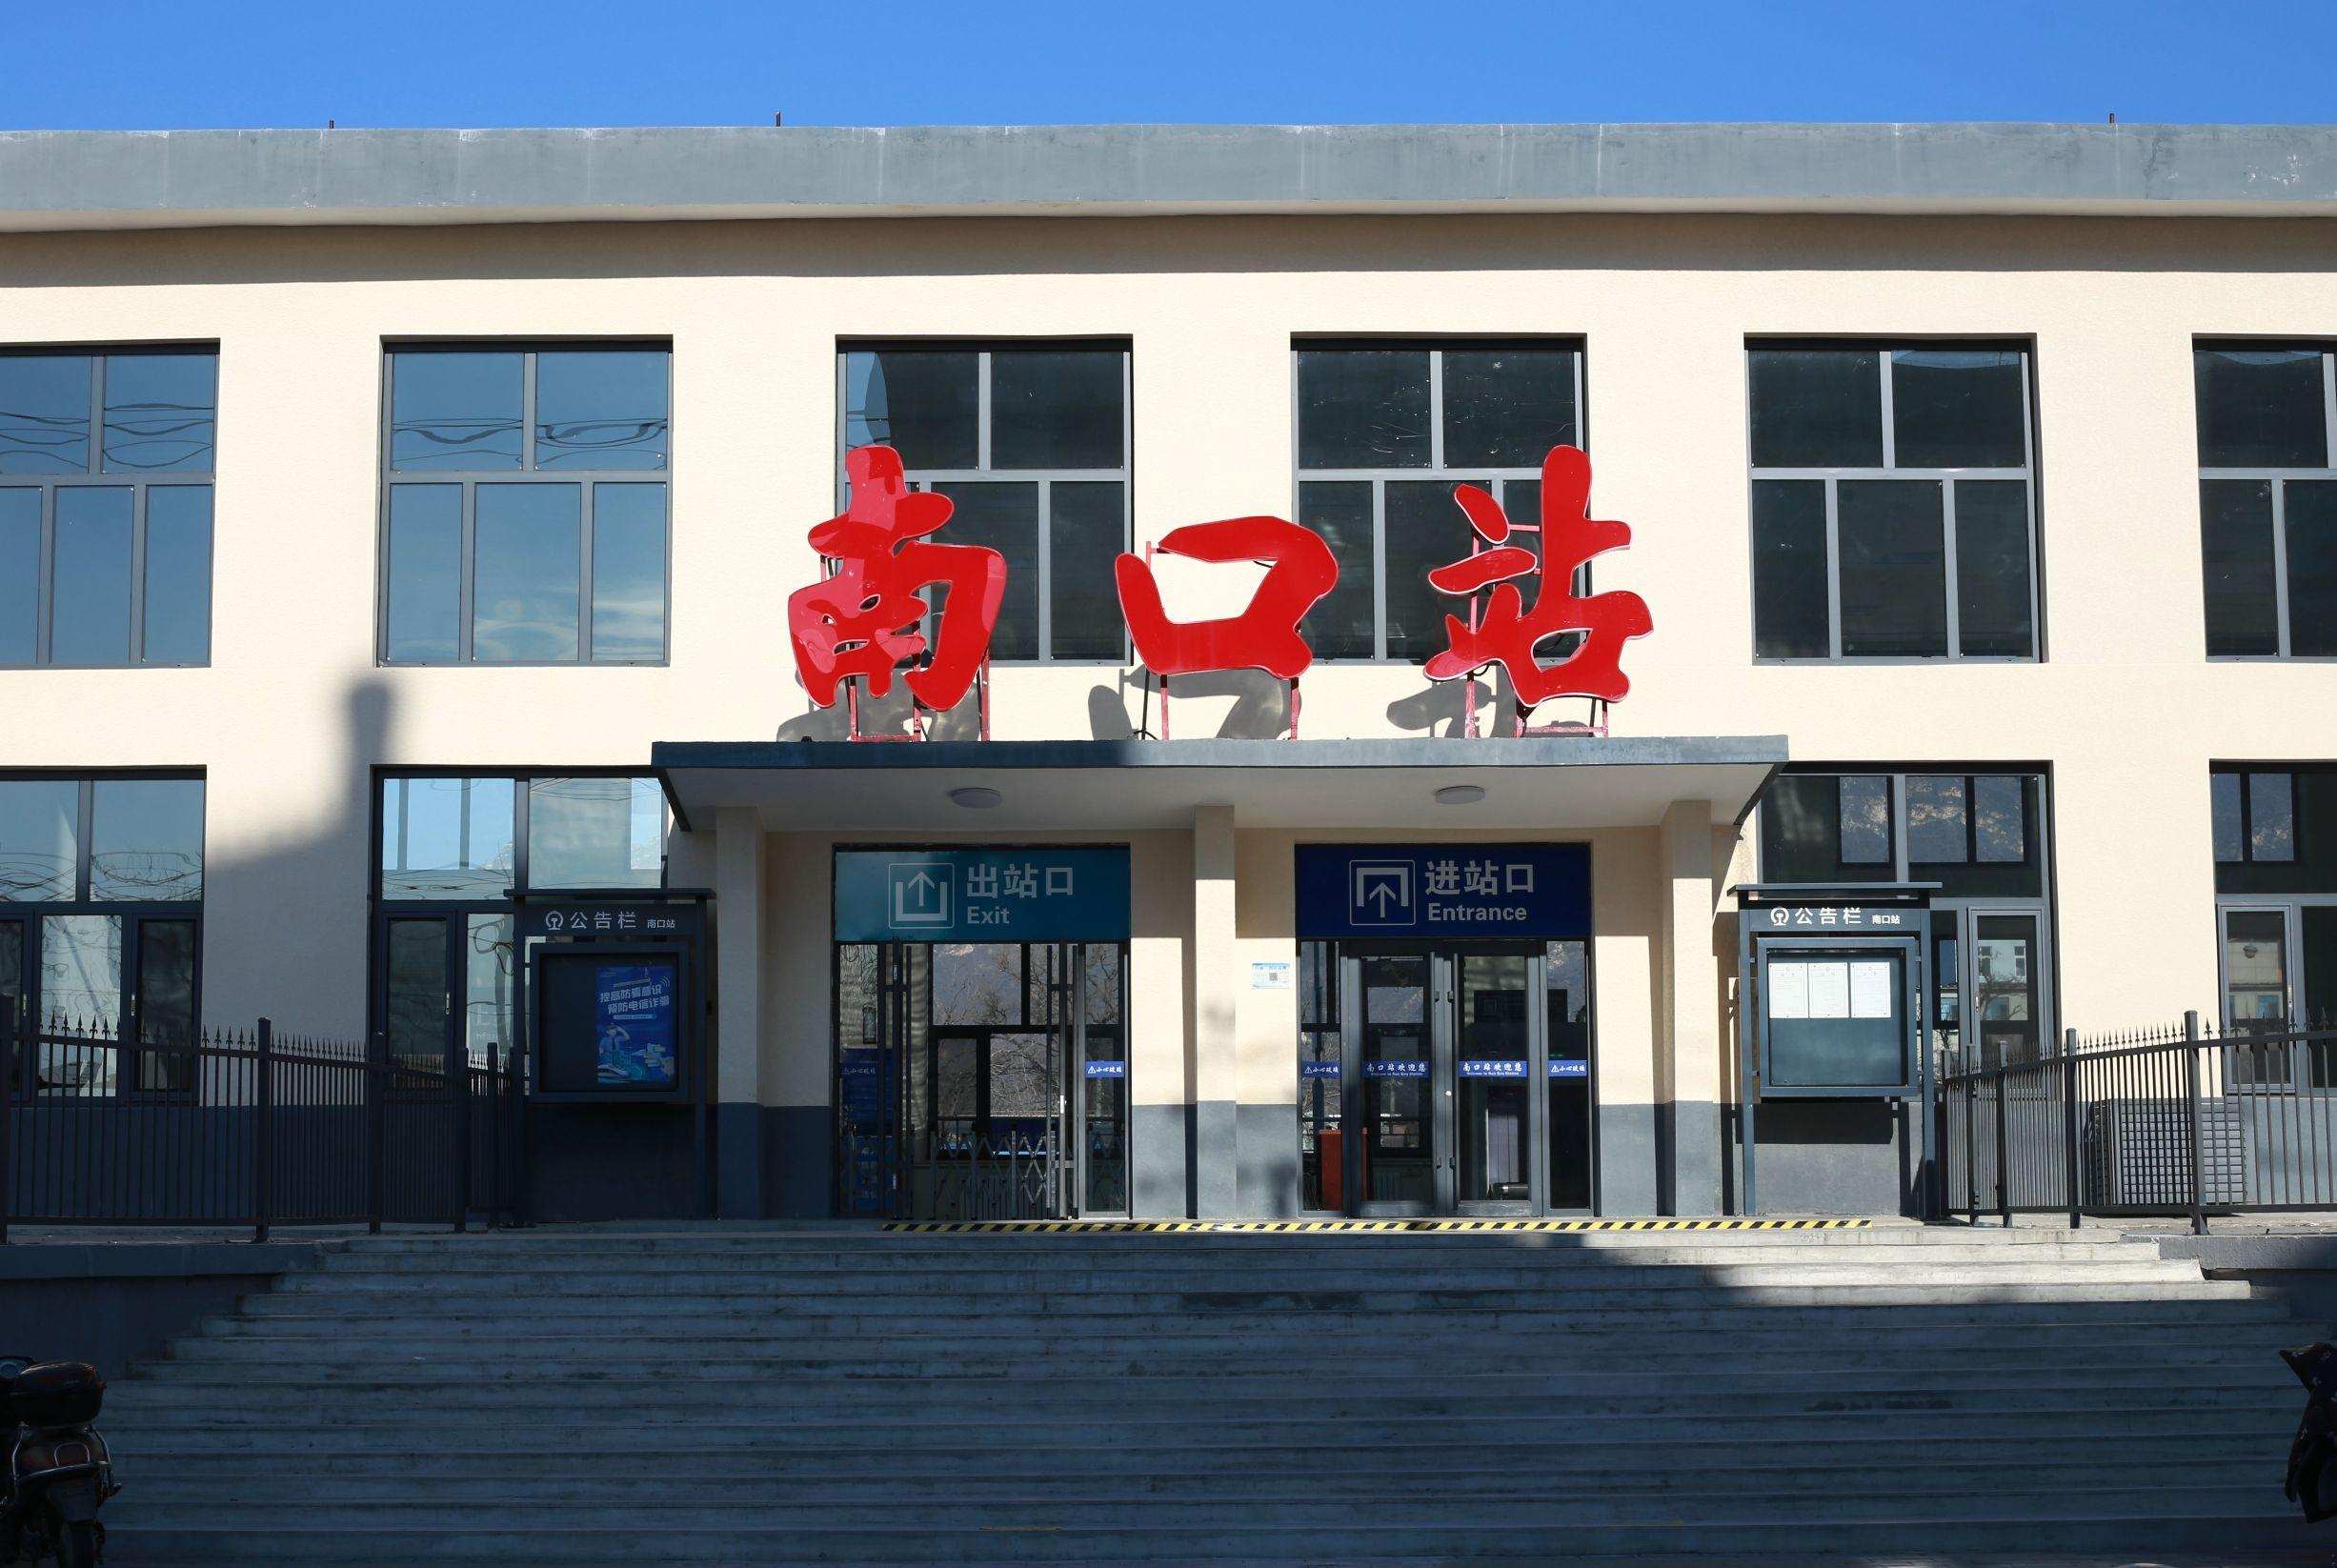
地标名称：南口站
所在城市：北京市·昌平区